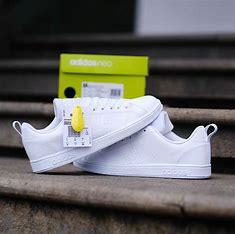
Brand: adidas
Model: neo Adidas NEO Advantage